Wilson Tucker (writer)

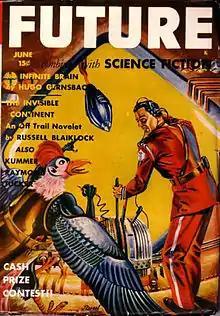
Tucker's "The Princess of Detroit" was the cover story for the June 1942 issue of "Future".

Arthur Wilson "Bob" Tucker (November 23, 1914 – October 6, 2006) was an American author who became well known as a writer of mystery, action adventure, and science fiction under the name Wilson Tucker.